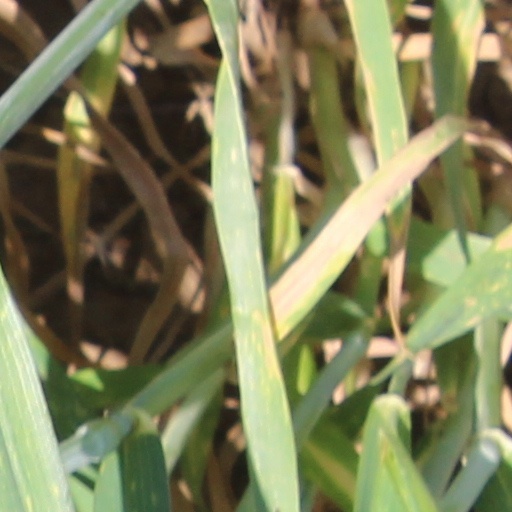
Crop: wheat